Cubana de Aviación Flight 455

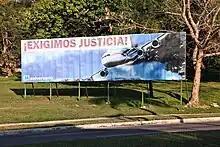
Billboard demanding justice for Cubana de Aviación Flight 455 in Havana (2011).

A different judge then ordered the case reviewed by a higher court. The Venezuelan government declined to appeal the case any further, and in November 1987 Bosch was freed. He had spent 11 years in jail despite having been acquitted twice. Lugo and Lozano were released in 1993 and continue to reside in Venezuela.